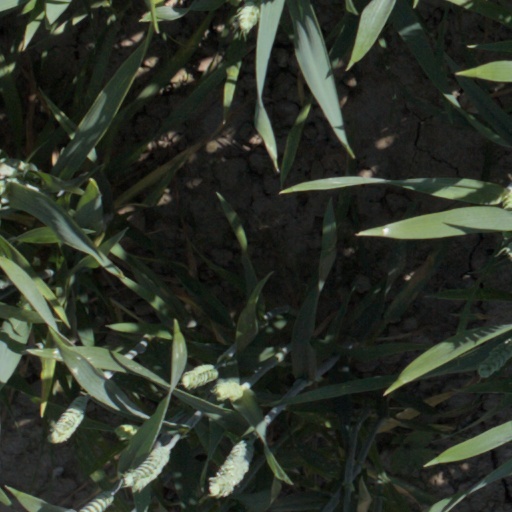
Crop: wheat